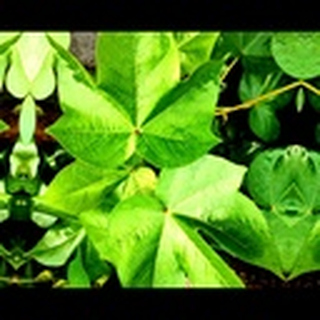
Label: healthy_cotton